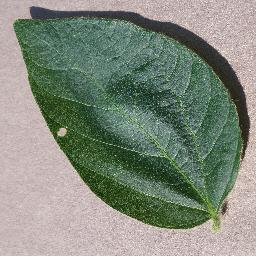
Label: Soybean___healthy